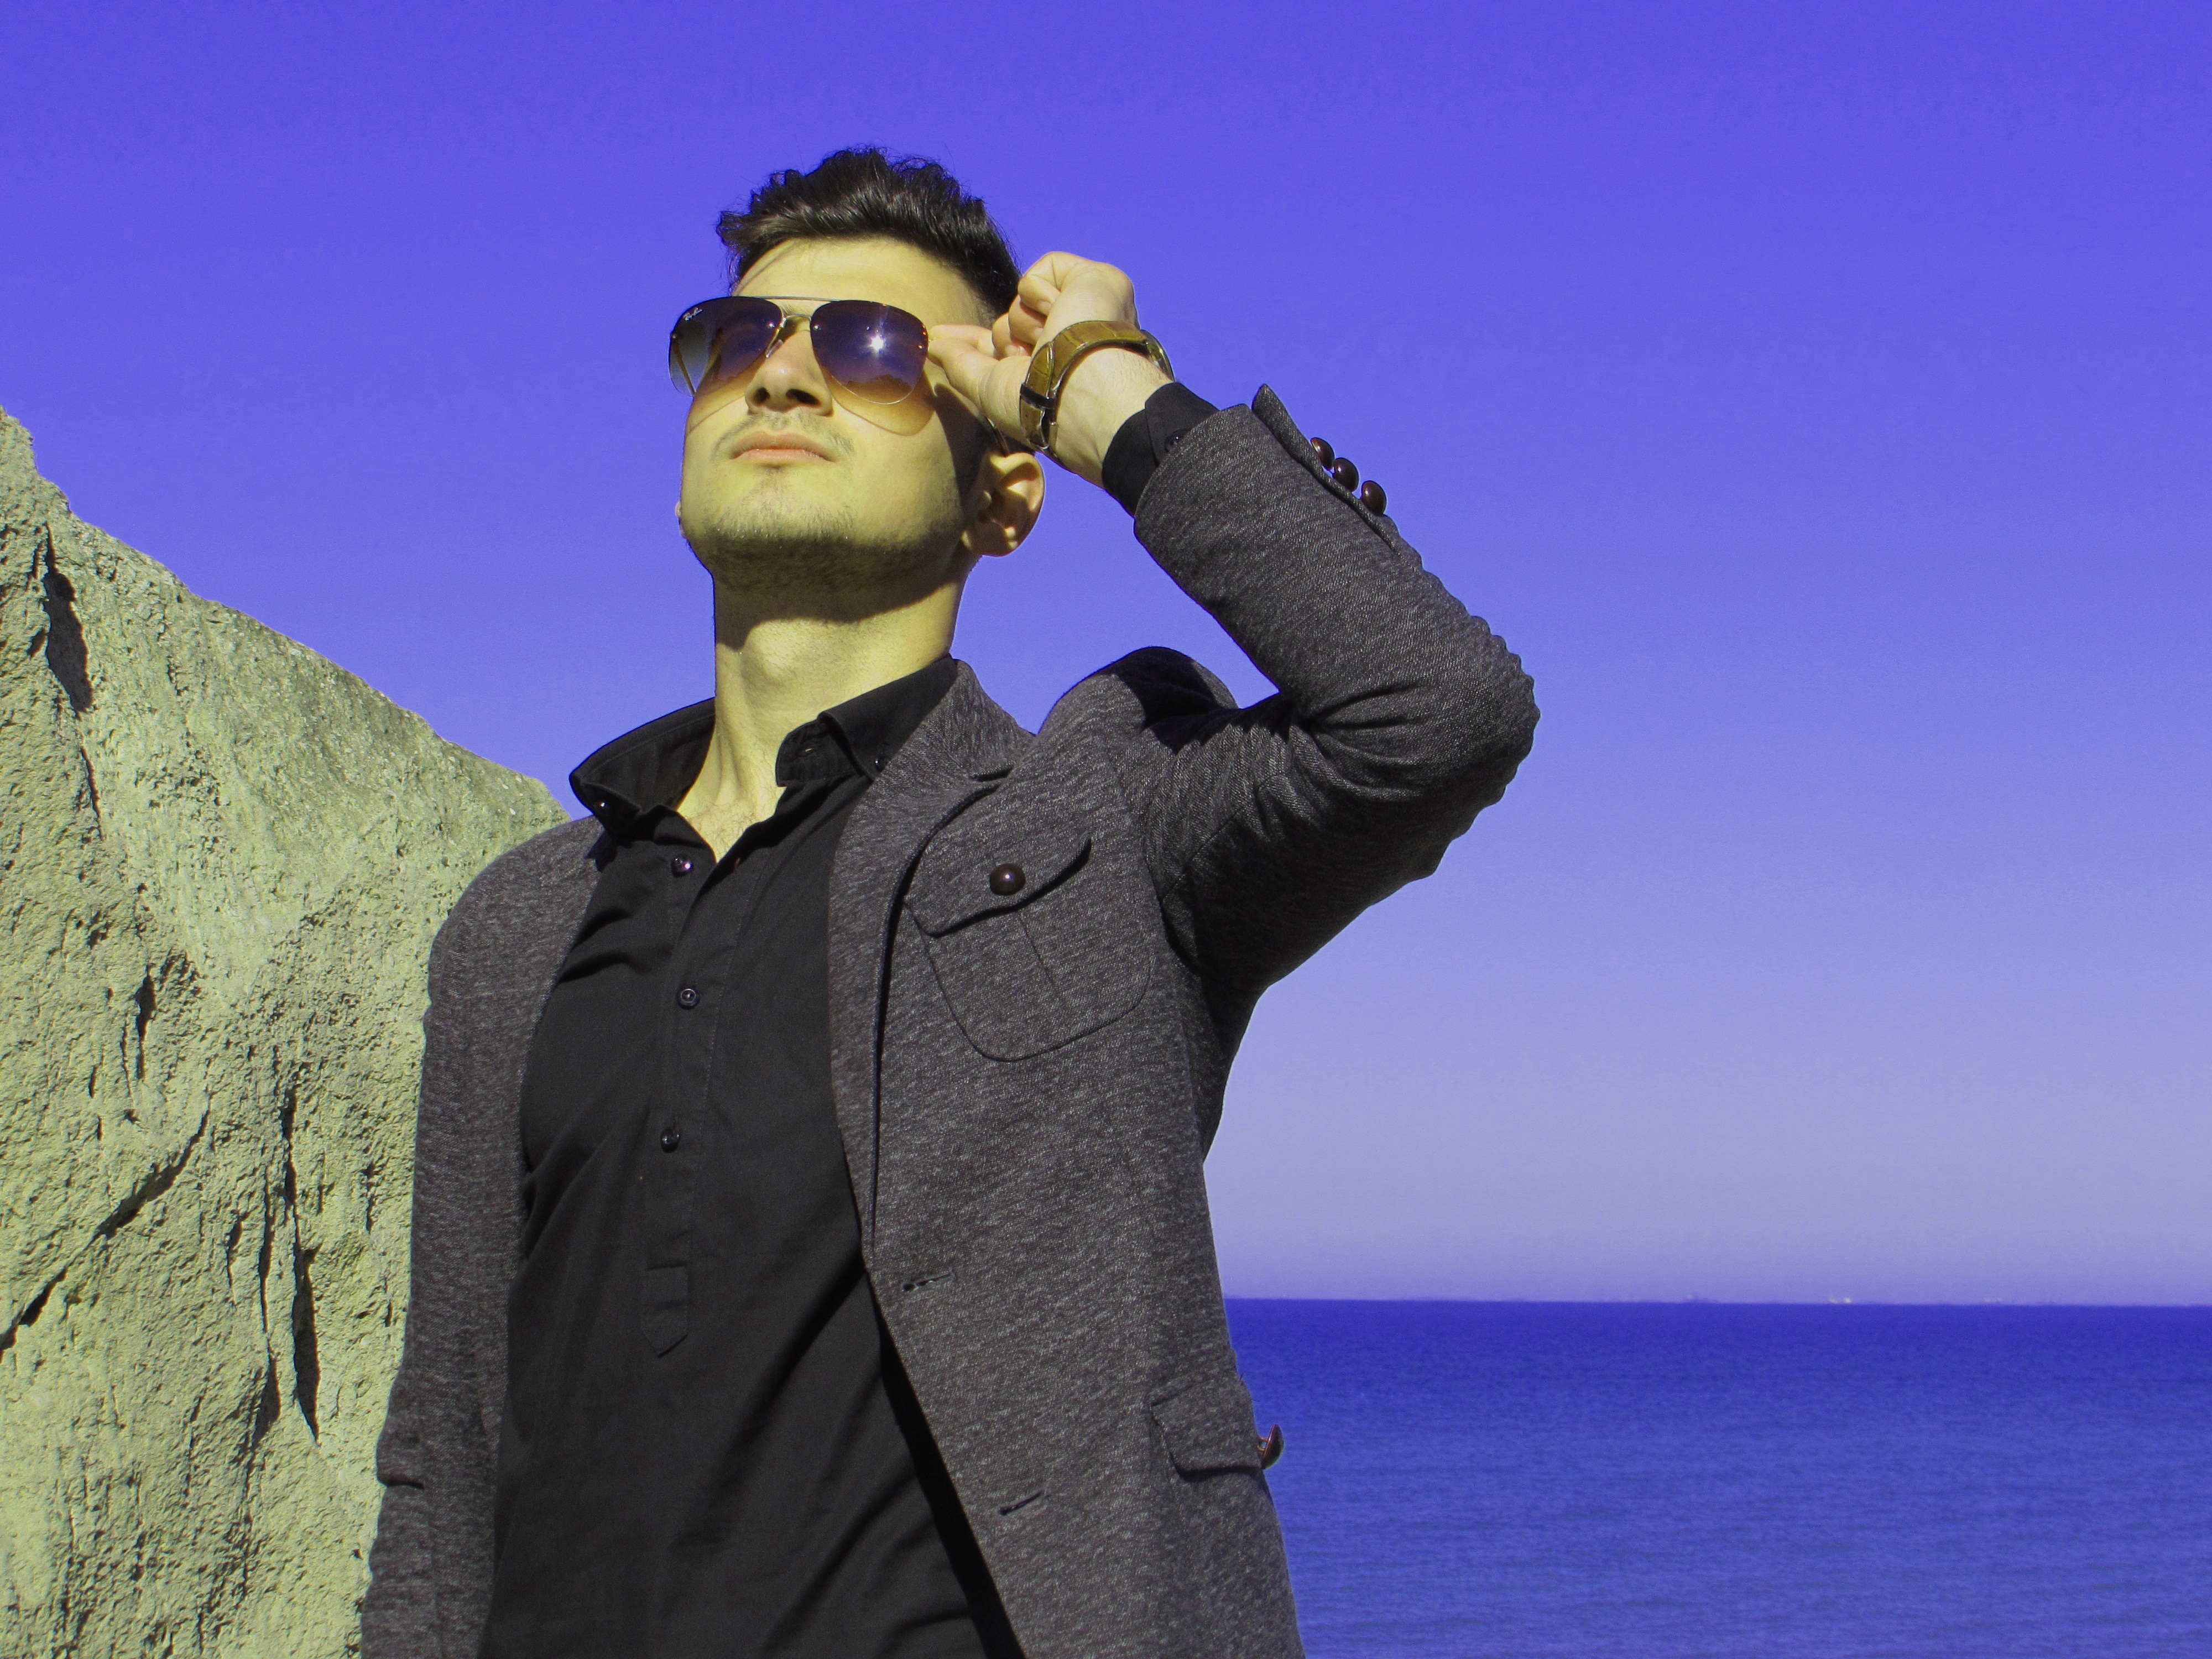
man, landscape, water, ocean, monument, male, statue, blue, marine, eyewear, image, contact, waters